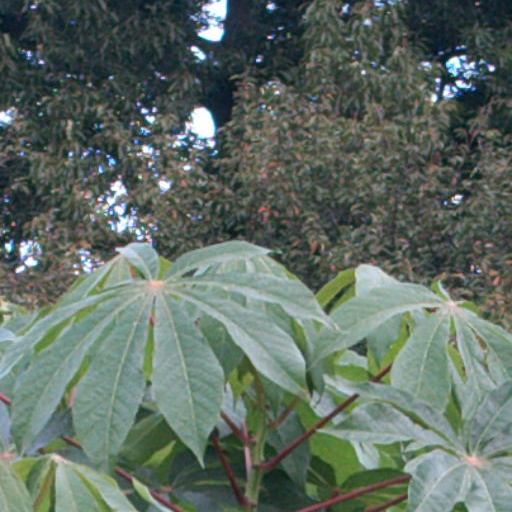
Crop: cassava